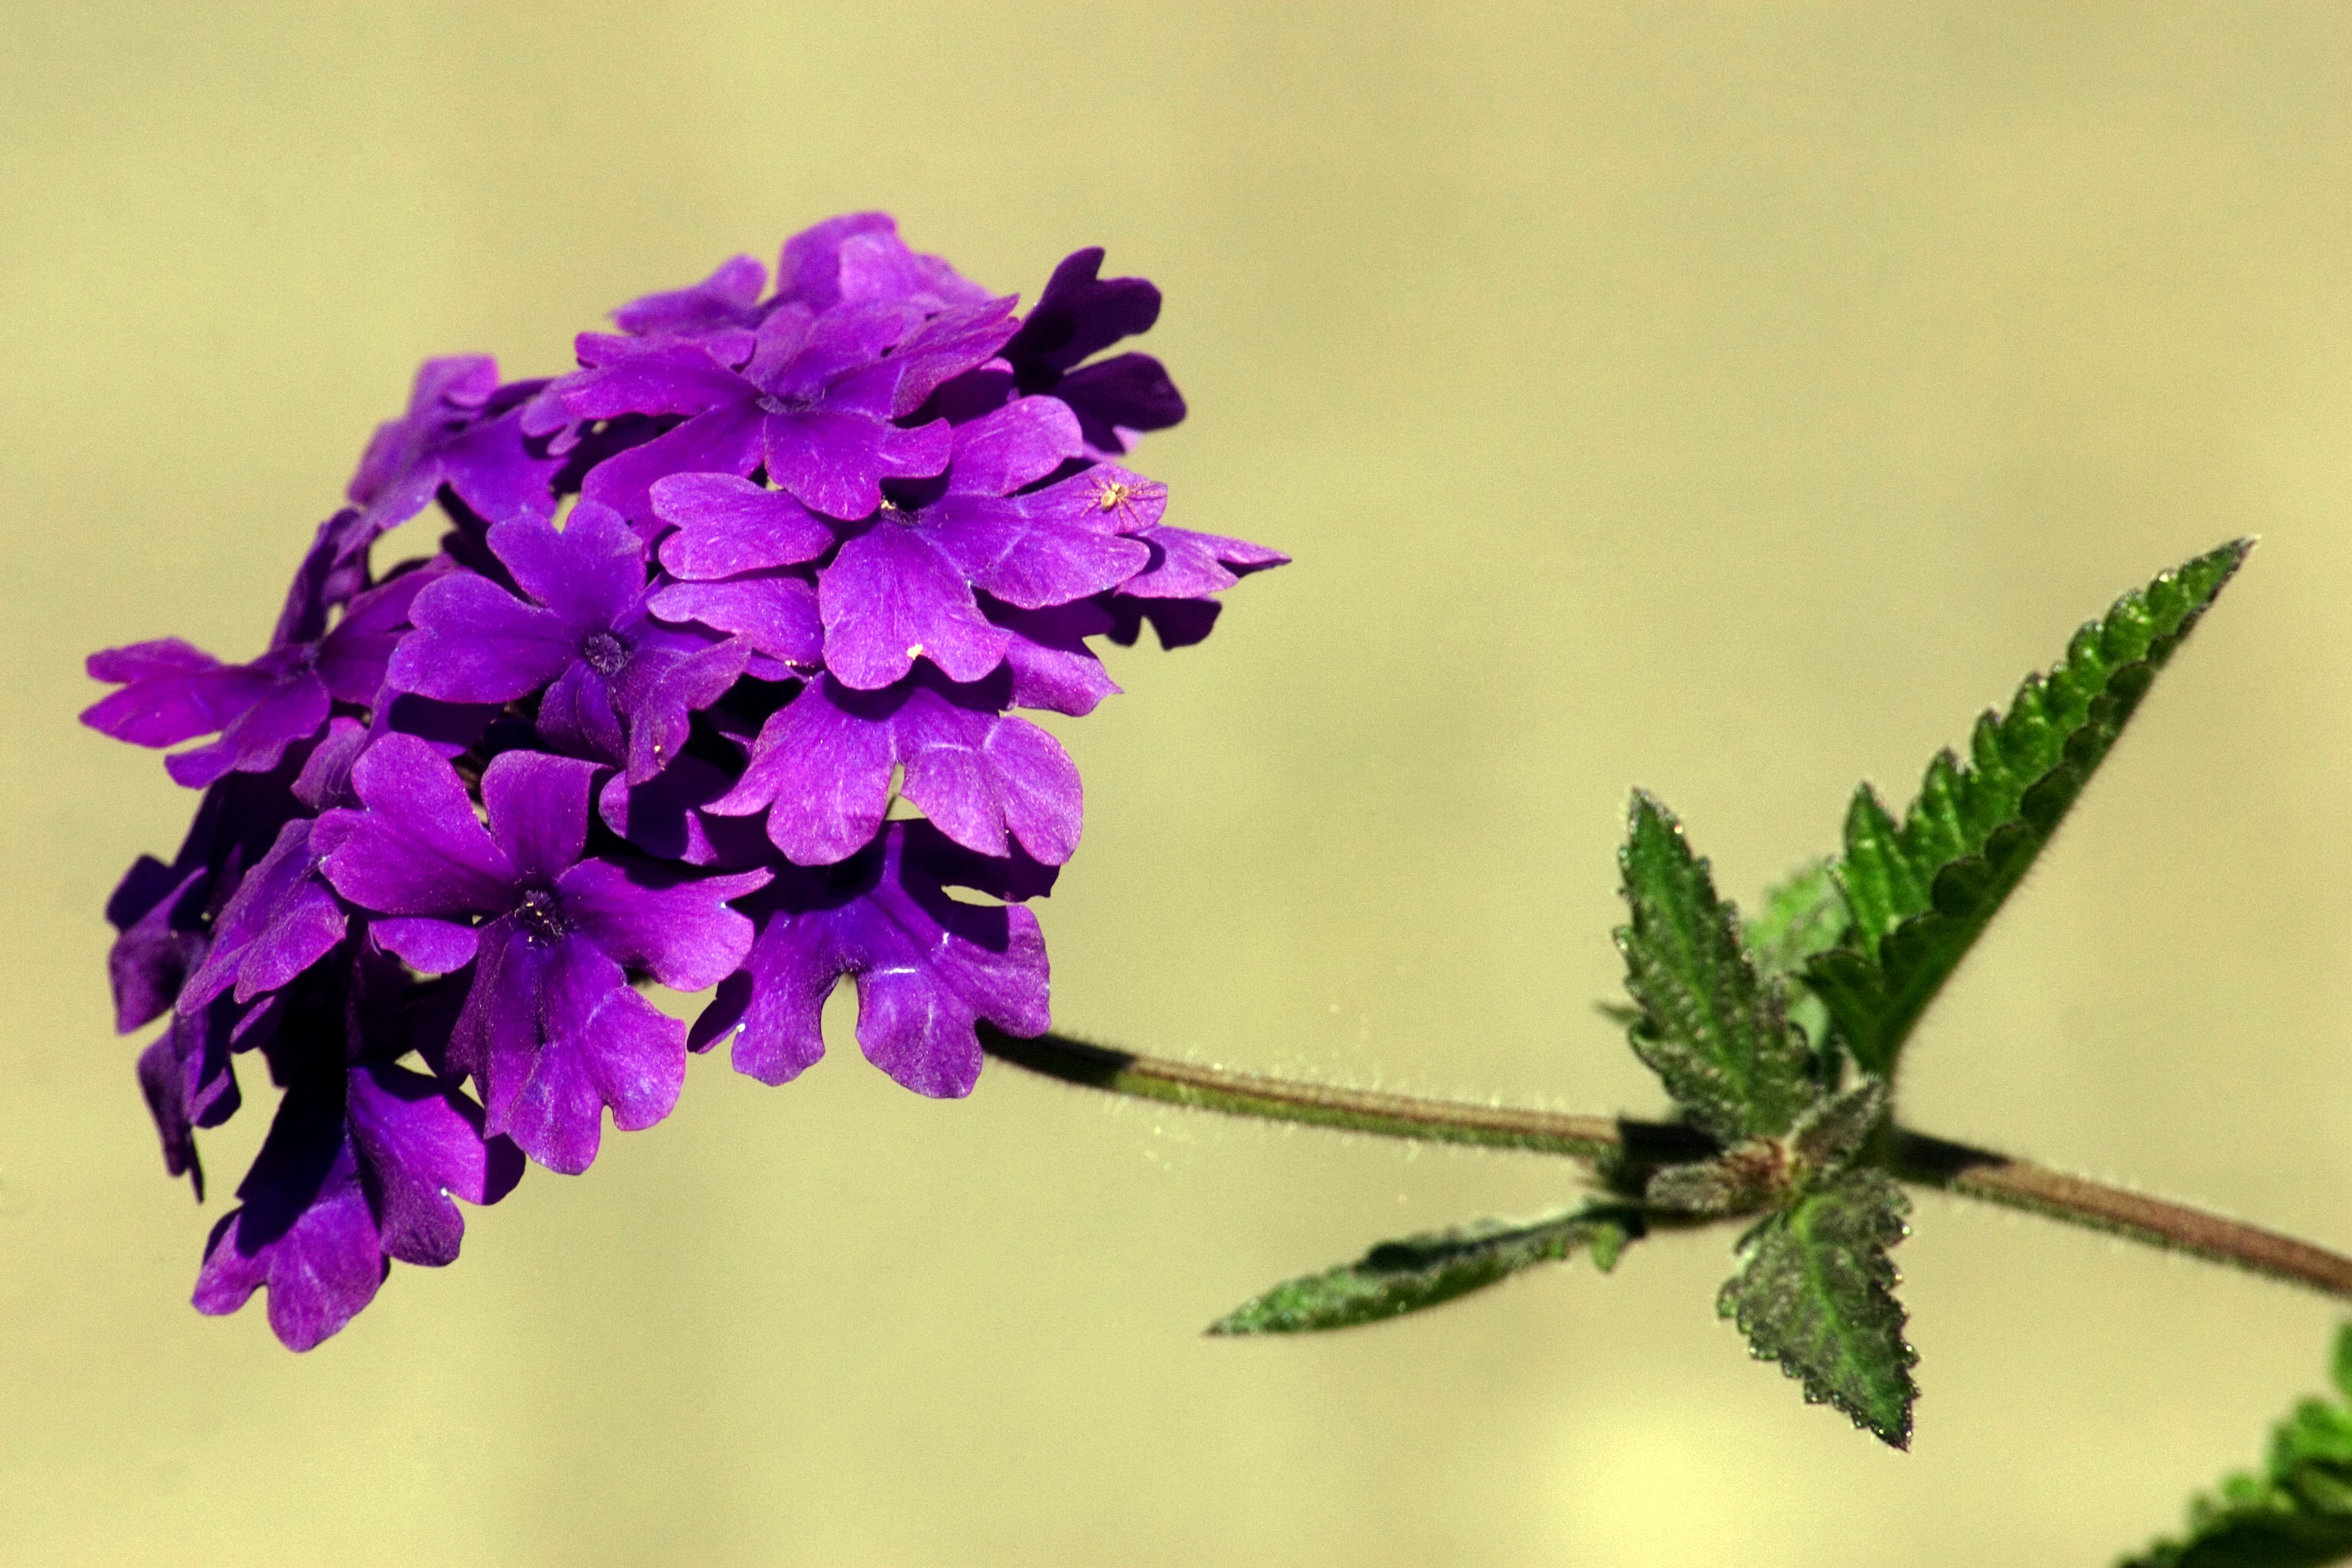
branch, blossom, plant, leaf, flower, purple, petal, herb, macro, botany, flora, wildflower, shrub, violet, flower garden, macro photography, flowering plant, ornamental flower, land plant